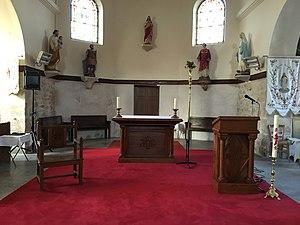
Choeur de l'église de Pouillon en 2016
L'église de la commune de Pouillon dans la Marne fut toujours consacrée à Notre-Dame. Elle fut longtemps une annexe dépendante de l'église paroissiale de Saint-Thierry. Aujourd'hui son vocable est celui de Notre-Dame de "La Visitation"